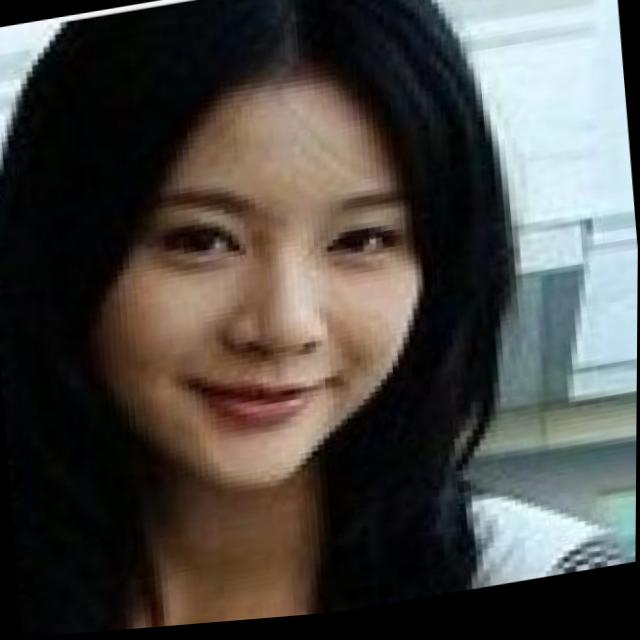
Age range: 21-44